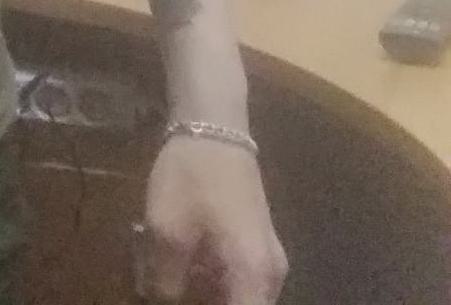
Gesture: no_gesture